Daedalus

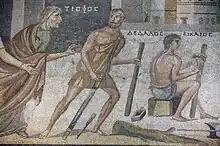
A Roman mosaic from Zeugma, Commagene (now in the Zeugma Mosaic Museum) depicting Daedalus and his son Icarus

In Greek mythology, Daedalus (Greek: Δαίδαλος; Latin: "Daedalus"; Etruscan: "Taitale") was a skillful architect and craftsman, seen as a symbol of wisdom, knowledge and power. He is the father of Icarus, the uncle of Perdix, and possibly also the father of Iapyx. Among his most famous creations are the wooden cow for Pasiphaë, the Labyrinth for King Minos of Crete which imprisoned the Minotaur, and wings that he and his son Icarus used to attempt to escape Crete. It was during this escape that Icarus did not heed his father's warnings and flew too close to the sun; the wax holding his wings together melted and Icarus fell to his death.